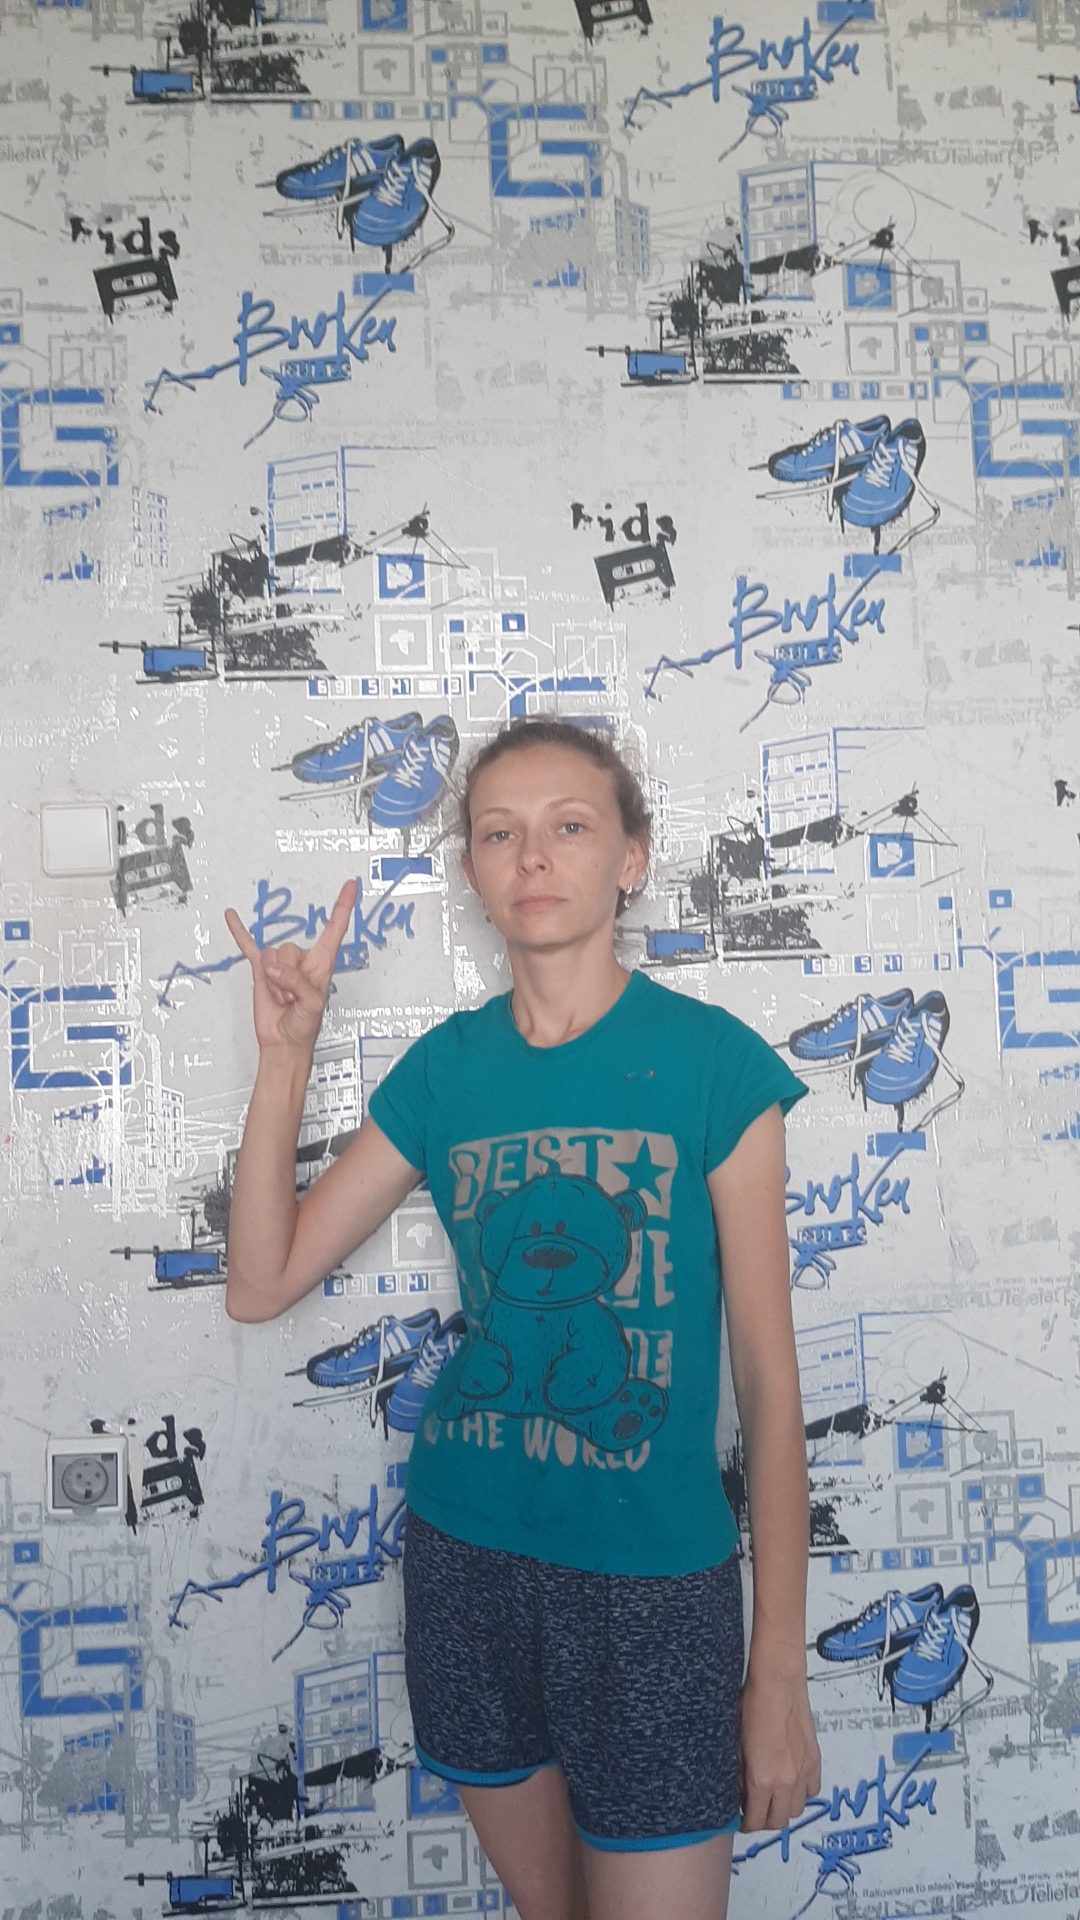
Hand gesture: rock